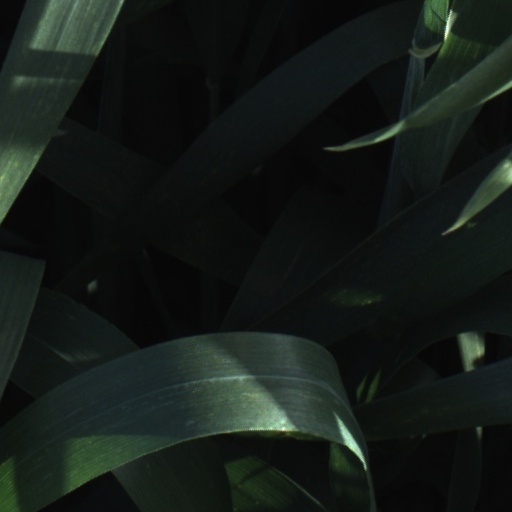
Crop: wheat